Sessão da Tarde

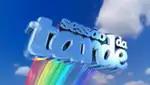
2004–2013 logo

In general, the films presented are comedy, adventure and in some cases action or drama, but this was not always the case. At one point the show presented a variety of movies, but with the rigidity of the ClassInd system, it could only show films rated L or 10. On August 31, 2016, the time restrictions imposed were no longer in force, due to a decision by the Supreme Federal Court, which in practice allowed the screening of any film. However, the broadcaster maintained the time slot as a "family session". The classic movies of "Sessão da Tarde" are various, such as "The Blue Lagoon", "Home Alone", "La misma luna", "Matilda", "Edward Scissorhands", "Police Academy", "Barbie as Rapunzel", "Dirty Dancing" and "Ghost", among many others.